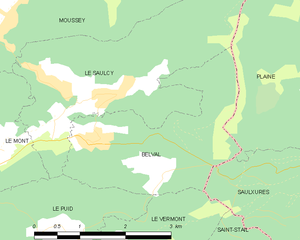
Carte des communes françaises Belval